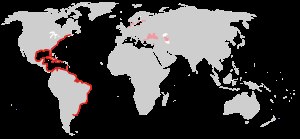
Amerikansk ribbegople
Udbredelseskort
Amerikansk ribbegople, latinsk betegnelse Mnemiopsis leidyi, er en bioluminescerende ribbegople og den eneste art af slægten Mnemiopsis. Den ernærer sig ved plankton og fiskeæg og kan blive ca. 10 cm lang. Goplen lever naturligt ud for den amerikanske østkyst, men har sandsynligvis med ballastvand fra skibe fundet vej til Europa og Asien.